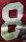
Number: 8